Brimham Rocks

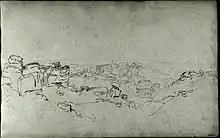
Sketch by J. M. W. Turner, 1816

This is a Grade II listed building, built in 1792 for Lord Grantley, who used it as a hunting lodge and "for the accommodation of visitors," who came to see the rocks for their sublime aesthetic. The visitor's centre, now called Brimham House, used to be called The Rocks House or Rock House, and between around 1792 and 1900 it was the home of Brimham Rocks' caretakers, and run as a souvenir shop, with an adjacent wooden tea house. In 1838, Rock House provided "tea, coffee or luncheon ... lemonade, ginger beer and cigars ... hay, corn and good stabling for horses," plus the use of a telescope.